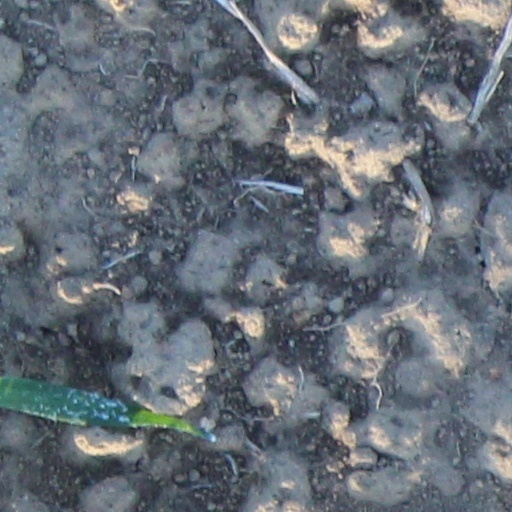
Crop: wheat